Battle of Roliça

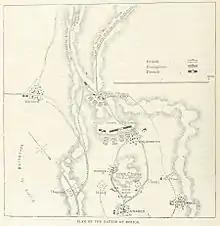
An 1873 map of the battle ("British Battles on Land and Sea", vol. 2). British Library.

Wellesley arrived at Óbidos on 16 August and moved toward Roliça on the following day. At the beginning of the battle, Delaborde occupied a position to the north-northwest of the village of Roliça. Wellesley attempted to manoeuvre his forces into a double envelopment, moving to each flank of the French position with his main force organised into three fighting columns of brigades. This could be attempted since the Anglo-Portuguese army outnumbered the French forces present by over 3 to 1.